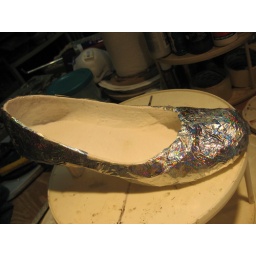
I covered the shoe in silver iridescent paper, because I LOVE how the red glass looked when I put the paper behind it.